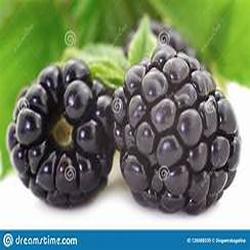
Label: Blackberry